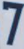
Number: 7